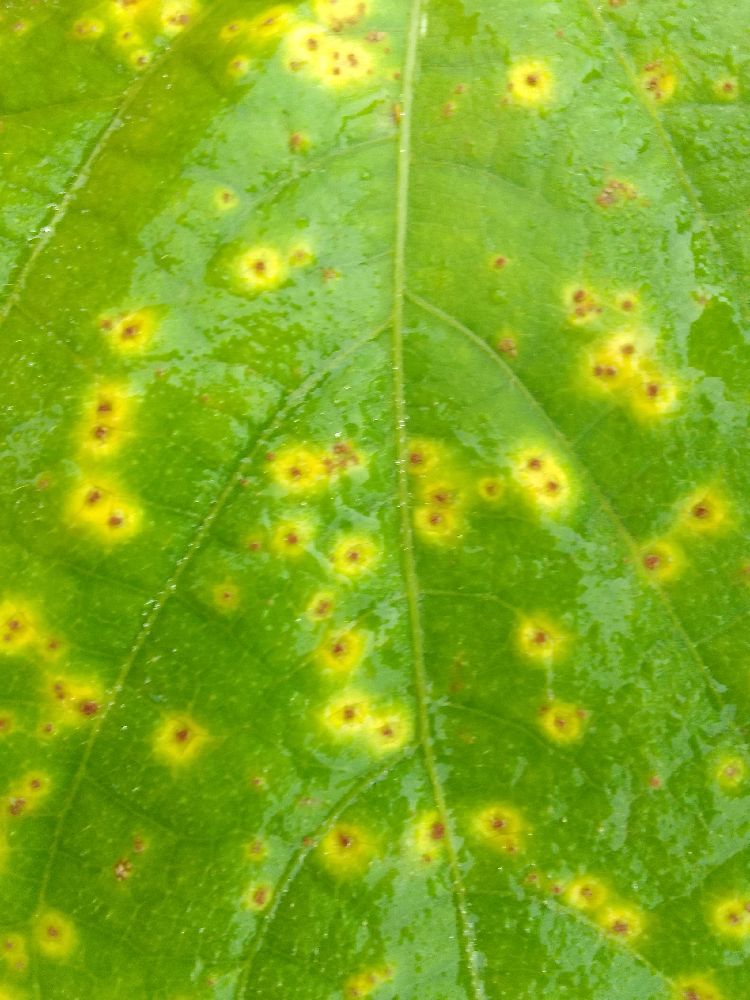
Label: rust